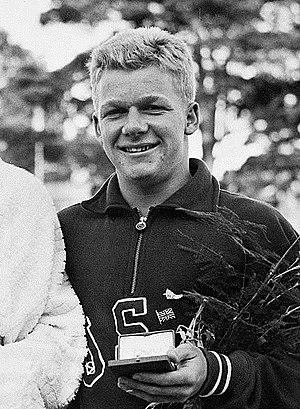
Robert Lynn Clotworthy, dit Bob Clotworthy, né le 8 mai 1931 à Newark et mort le 1ᵉʳ juin 2018 à Salt Lake City, est un plongeur américain des années 1950.